Goguryeo

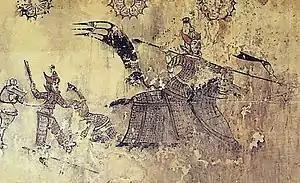
Goguryeo Cataphract(개마무사/鎧馬武士)

The earliest record of the name of Goguryeo can be traced to geographic monographs in the "Book of Han" and is first attested as the name of one of the subdivisions of the Xuantu Commandery, established along the trade routes within the Amnok river basin following the destruction of Gojoseon in 113 BC. The American historian Christopher Beckwith offers the alternative proposal that the Guguryeo people were first located in or around Liaoxi (western Liaoning and parts of Inner Mongolia) and later migrated eastward, pointing to another account in the "Book of Han". The early Goguryeo tribes from whom the administrative name is derived were located close to or within the area of control of the Xuantu Commandery. Its tribal leaders also appeared to have held the ruler title of "marquis" over said nominal Gaogouli/Goguryeo county. The collapse of the first Xuantu Commandery in 75 BC is generally attributed to the military actions of the Goguryeo natives. In the "Old Book of Tang" (945), it is recorded that Emperor Taizong refers to Goguryeo's history as being some 900 years old. According to the 12th-century "Samguk sagi" and the 13th-century "Samguk yusa", a prince from the Buyeo kingdom named Jumong fled after a power struggle with other princes of the court and founded Goguryeo in 37 BC in a region called Jolbon Buyeo, usually thought to be located in the middle Amnok/Yalu and Hun River basin.